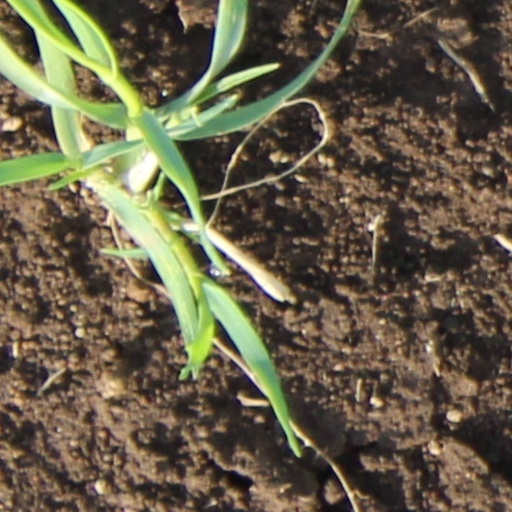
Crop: wheat